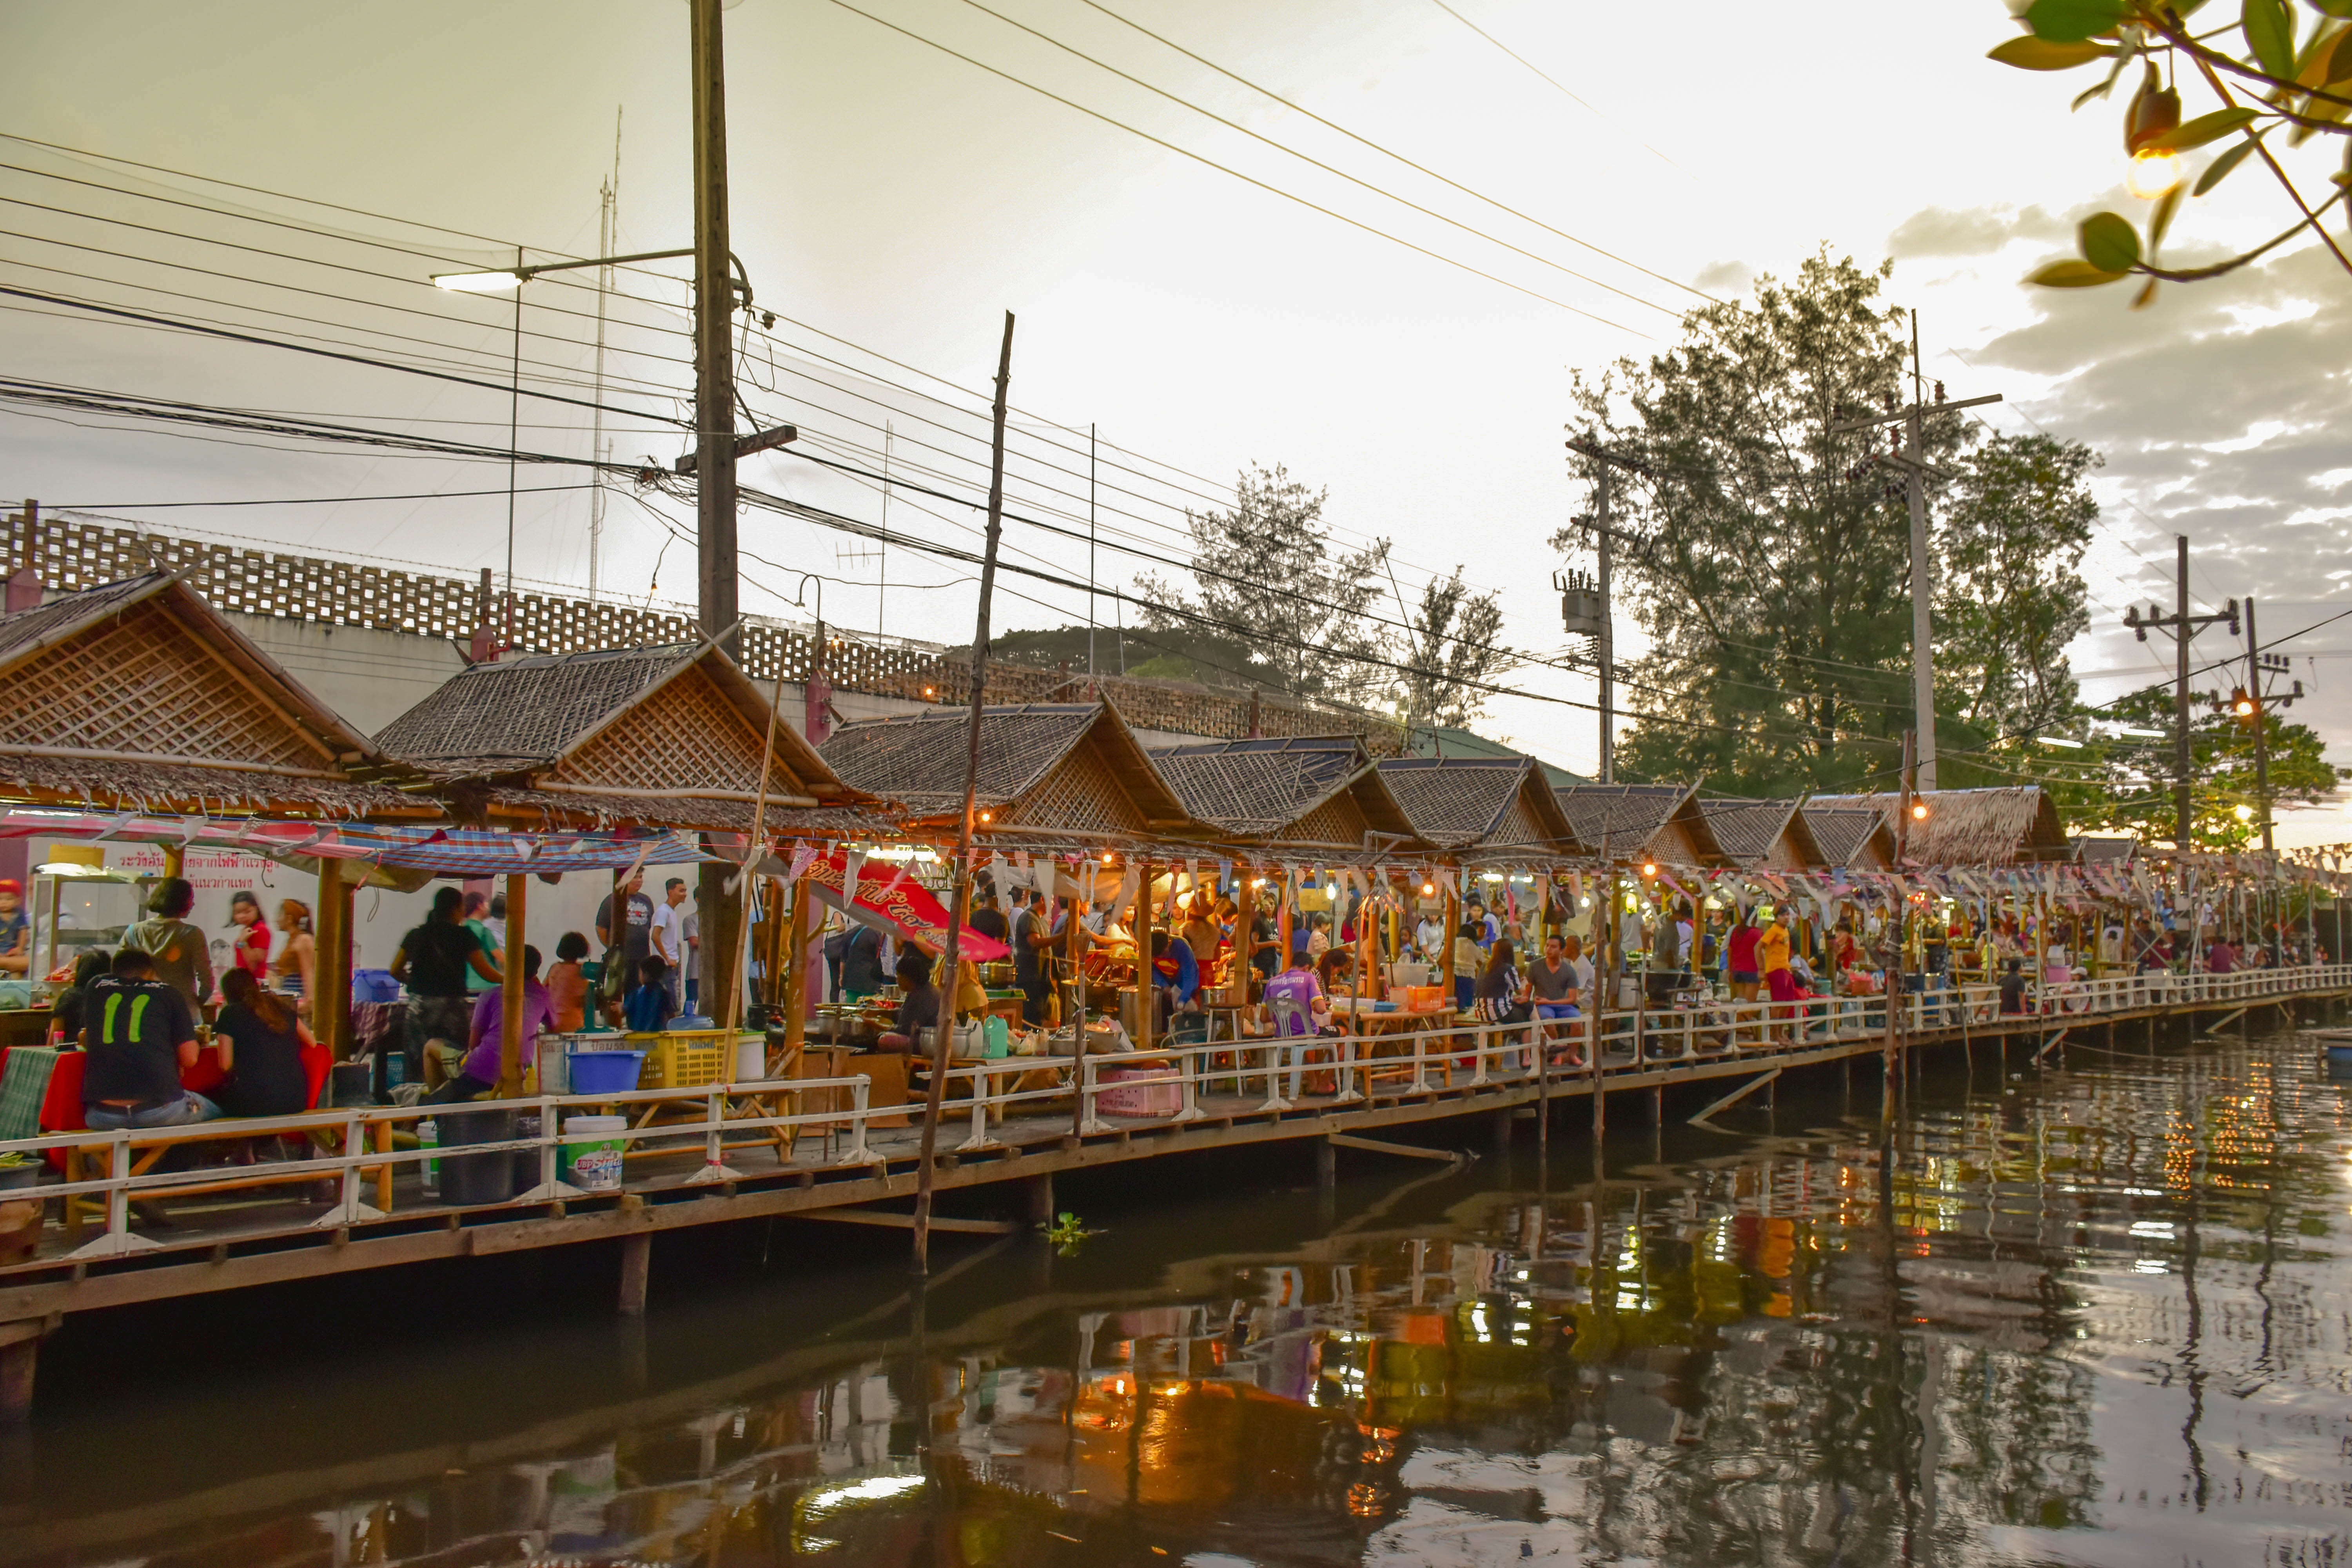
city, town, urban area, tourism, waterway, cityscape, reflection